Henning Solberg

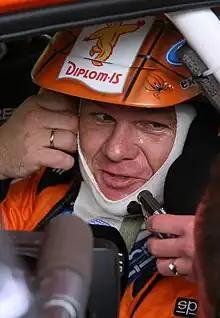
Solberg at the Rally of New Zealand 2008

Henning Solberg (born 8 January 1973) is a Norwegian rally and rallycross driver. Together with his co-driver Ilka Minor, he currently competes in the World Rally Championship (WRC) with cars of M-Sport.